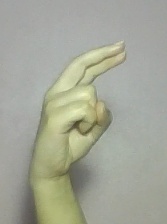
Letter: zay